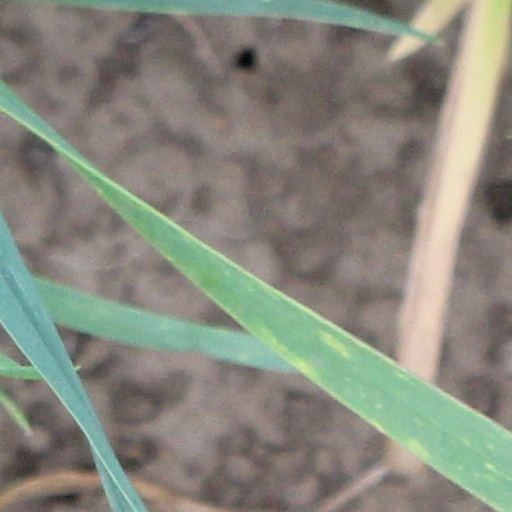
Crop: wheat